The Third Half

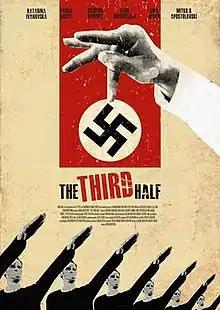

The Third Half is a 2012 Macedonian film directed by Darko Mitrevski. It deals with Macedonian football during World War II and the deportation of Jews from Macedonia. It is a story of love during wartime and a country's passion for football. The government of Macedonia considered the film of national interest and funded it with one million euros. "The Third Half" was selected as the Macedonian entry for Best Foreign Language at the 85th Academy Awards.